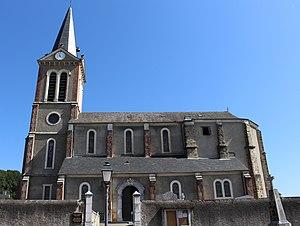
Église Saint-Jean-Baptiste de Bartrès (Hautes-Pyrénées)
Bartrès est une commune française située dans le département des Hautes-Pyrénées, en région Occitanie.
La liste des églises des Hautes-Pyrénées recense de manière exhaustive les églises situées dans le département français des Hautes-Pyrénées.
L'église Saint-Jean-Baptiste de Bartrès est une église catholique située à Bartrès, dans le département français des Hautes-Pyrénées en France.